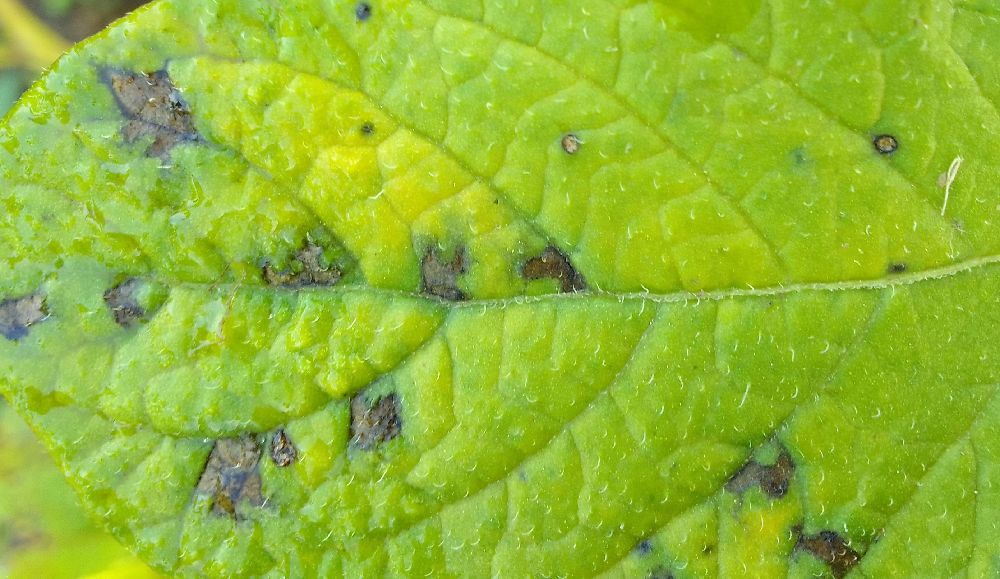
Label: Early blight